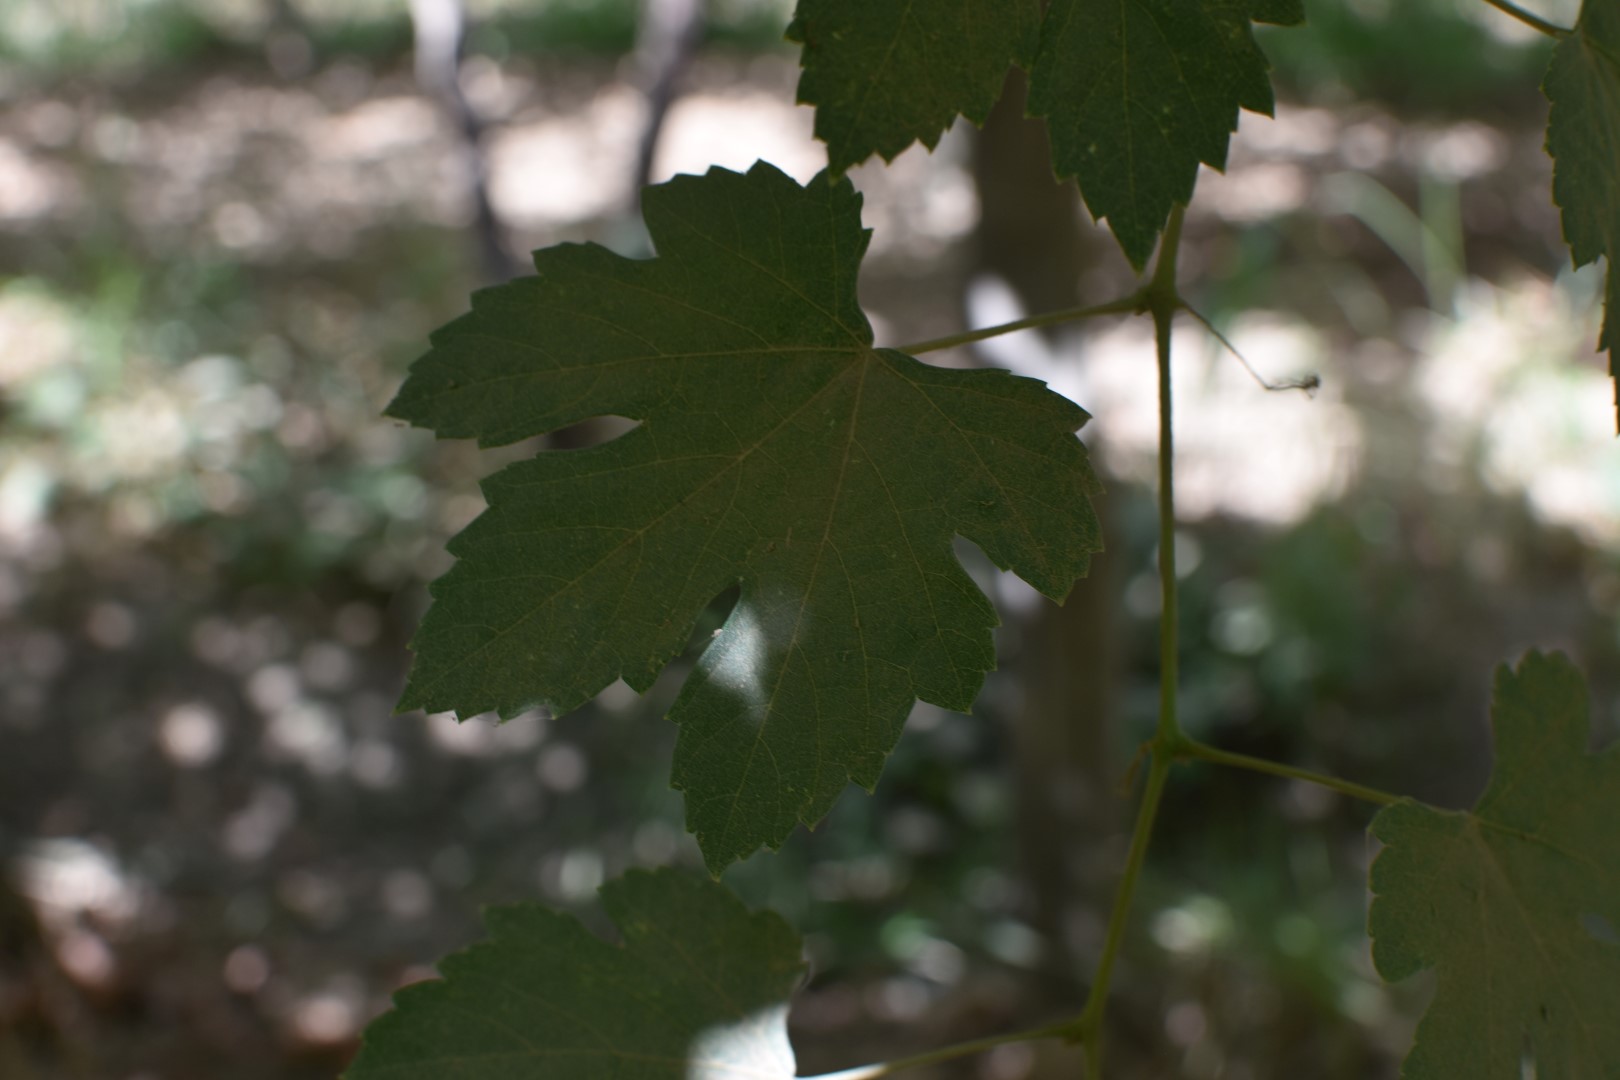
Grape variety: Halawani